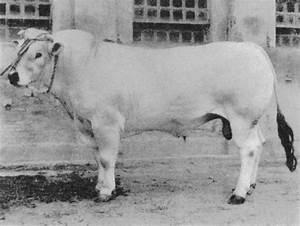
cow